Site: brandenburg
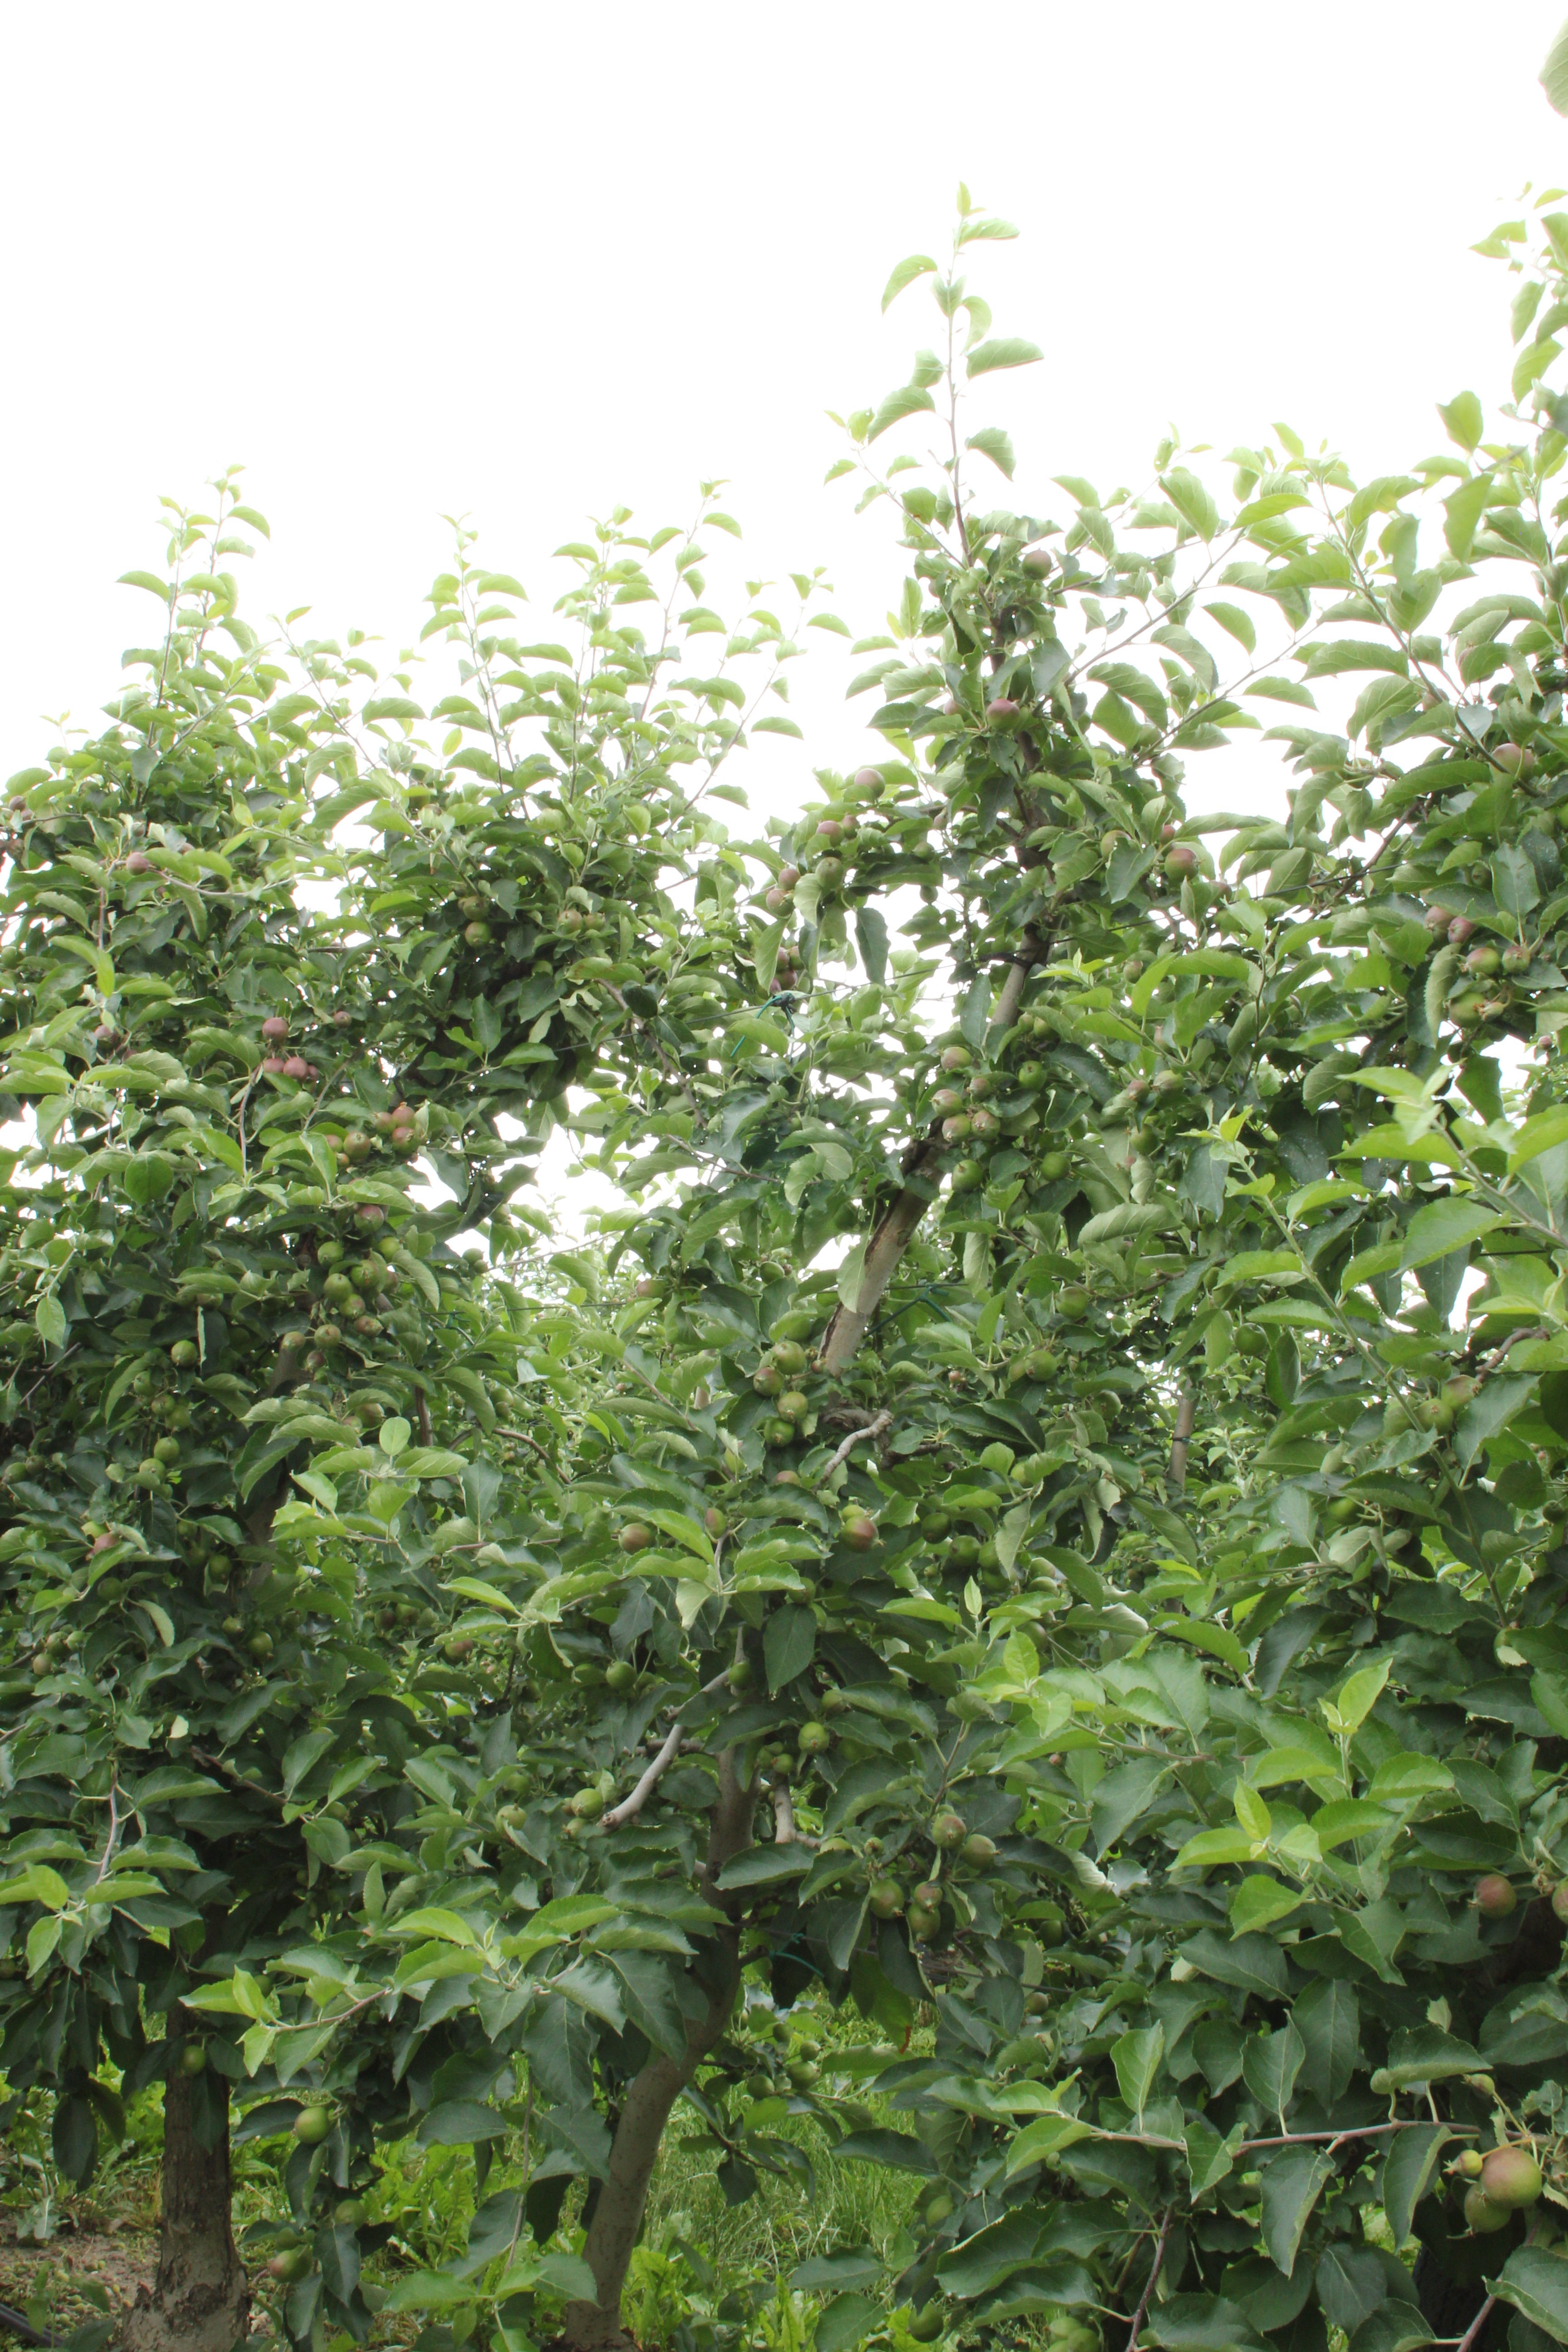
Growth stage (BBCH 73): Development of fruit